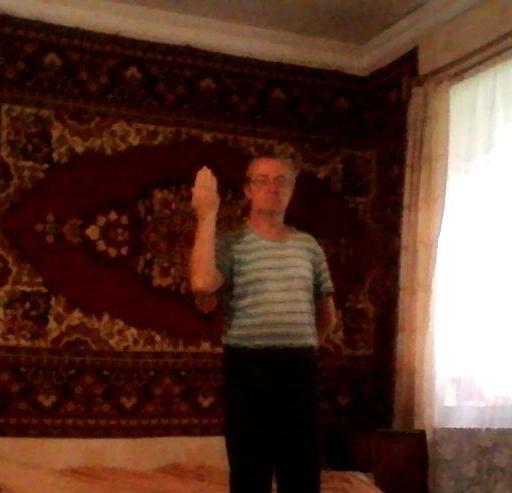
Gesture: stop_inverted